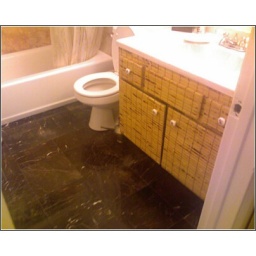
Homeowner added marble floor and bamboo facings in bathroom